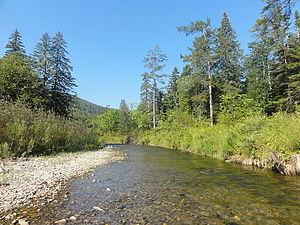
Zapovednik est le terme employé pour décrire, dans les anciennes républiques soviétiques, les aires naturelles protégées, avec pour objectif de les conserver « éternellement vierges ». Il s’agit du plus haut degré de protection environnementale et concerne des zones strictement protégées et dont l’accès au public est restreint.
La Réserve naturelle Botcha est un zapovednik russe. C'est la réserve la plus septentrionale habitée par le tigre de l'Amour en voie de disparition. La réserve est située dans la partie nord-est de la chaîne de montagnes Sikhote-Aline ; elle comprend le bassin de la rivière Botchi sur ses pentes orientales. La réserve est située à environ 120 km au sud de la ville portuaire de Sovetskaïa Gavan dans le district de Sovetsko-Gavansky du kraï de Khabarovsk. La réserve a été créée en 1994 et couvre une superficie de 2 673 km².